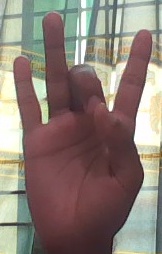
ASL sign: 8